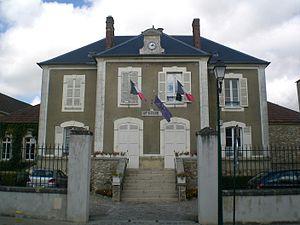
mairie de Cormeilles-en-Vexin val d'oise france